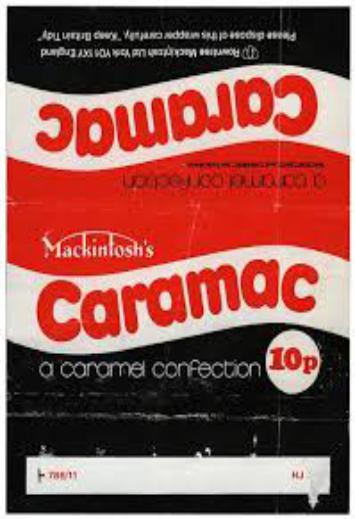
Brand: Caramac
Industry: Food